Ulex

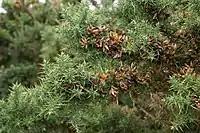
Fruiting at Mallaig, Scotland

Common gorse flowers a little in late autumn and through the winter, coming into flower most strongly in spring. Western gorse and dwarf furze flower in late summer (August–September in Ireland and Great Britain). Between the different species, some gorse is nearly always in flower, hence the old country saying: "When gorse is out of blossom, kissing's out of fashion". Gorse flowers have a distinctive coconut-like scent, experienced very strongly by some individuals but only weakly by others.